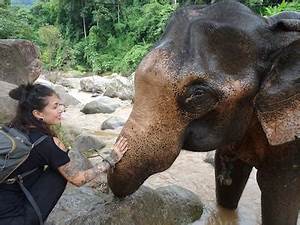
Label: elefante